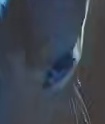
Face region: eyes (orbital_tightening_and_eye_area)
Pain indicator: moderately_present